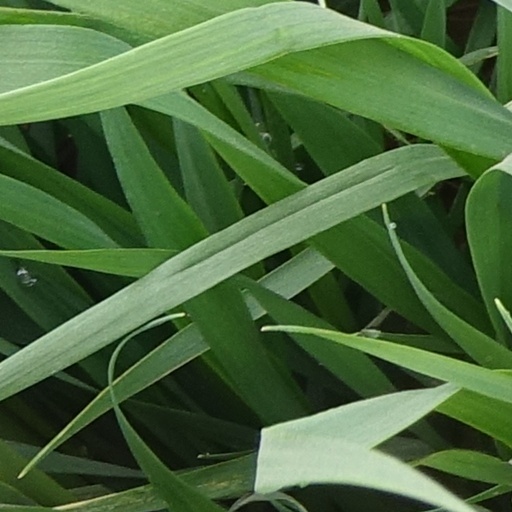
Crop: wheat